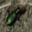
Label: beetle